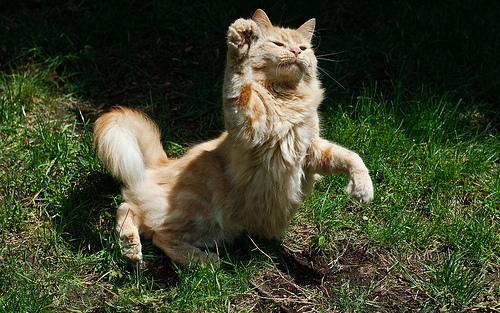
Breed: Maine Coon